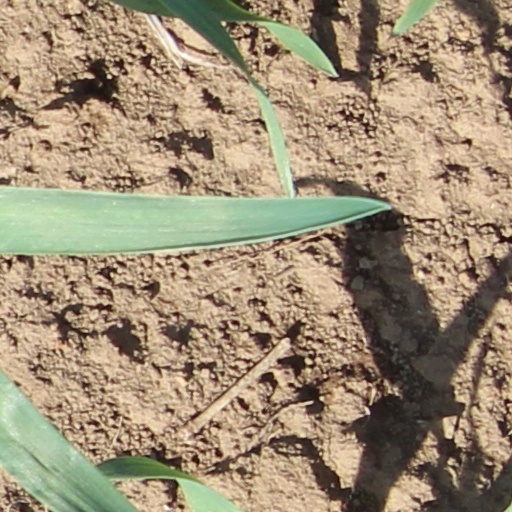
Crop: wheat